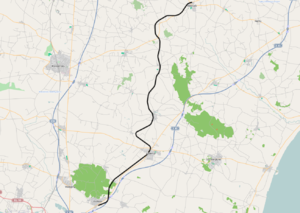
Vodskov-Østervrå Jernbane
Banens linjeføring
Vodskov-Østervrå Jernbane var en dansk privatbane i Nordjylland 1924-50.